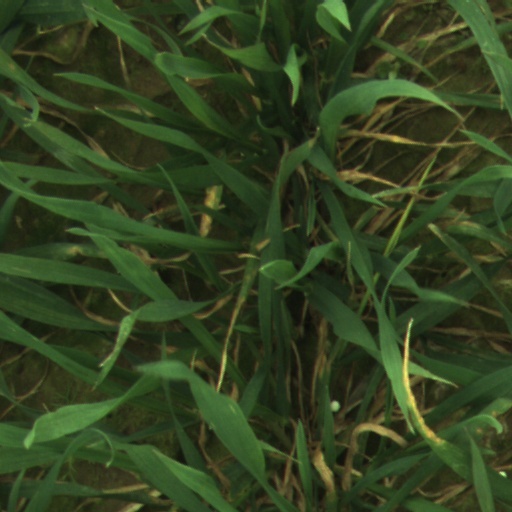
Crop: wheat